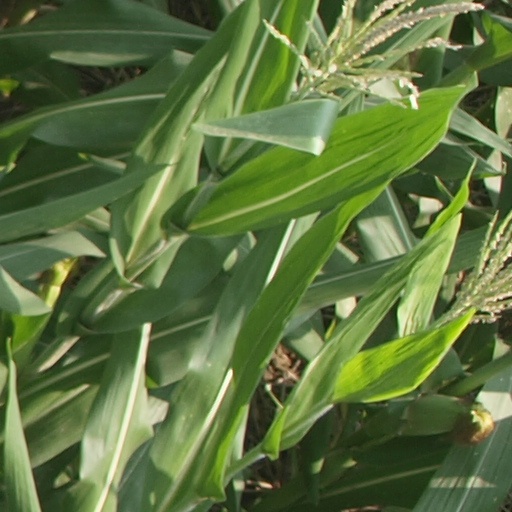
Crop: maize; corn